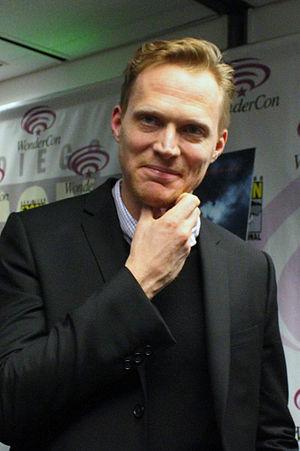
Priest ou Prêtre au Québec est un film américain réalisé par Scott Charles Stewart, basé sur le manhwa éponyme de Hyung Min-woo et sorti en 2011.